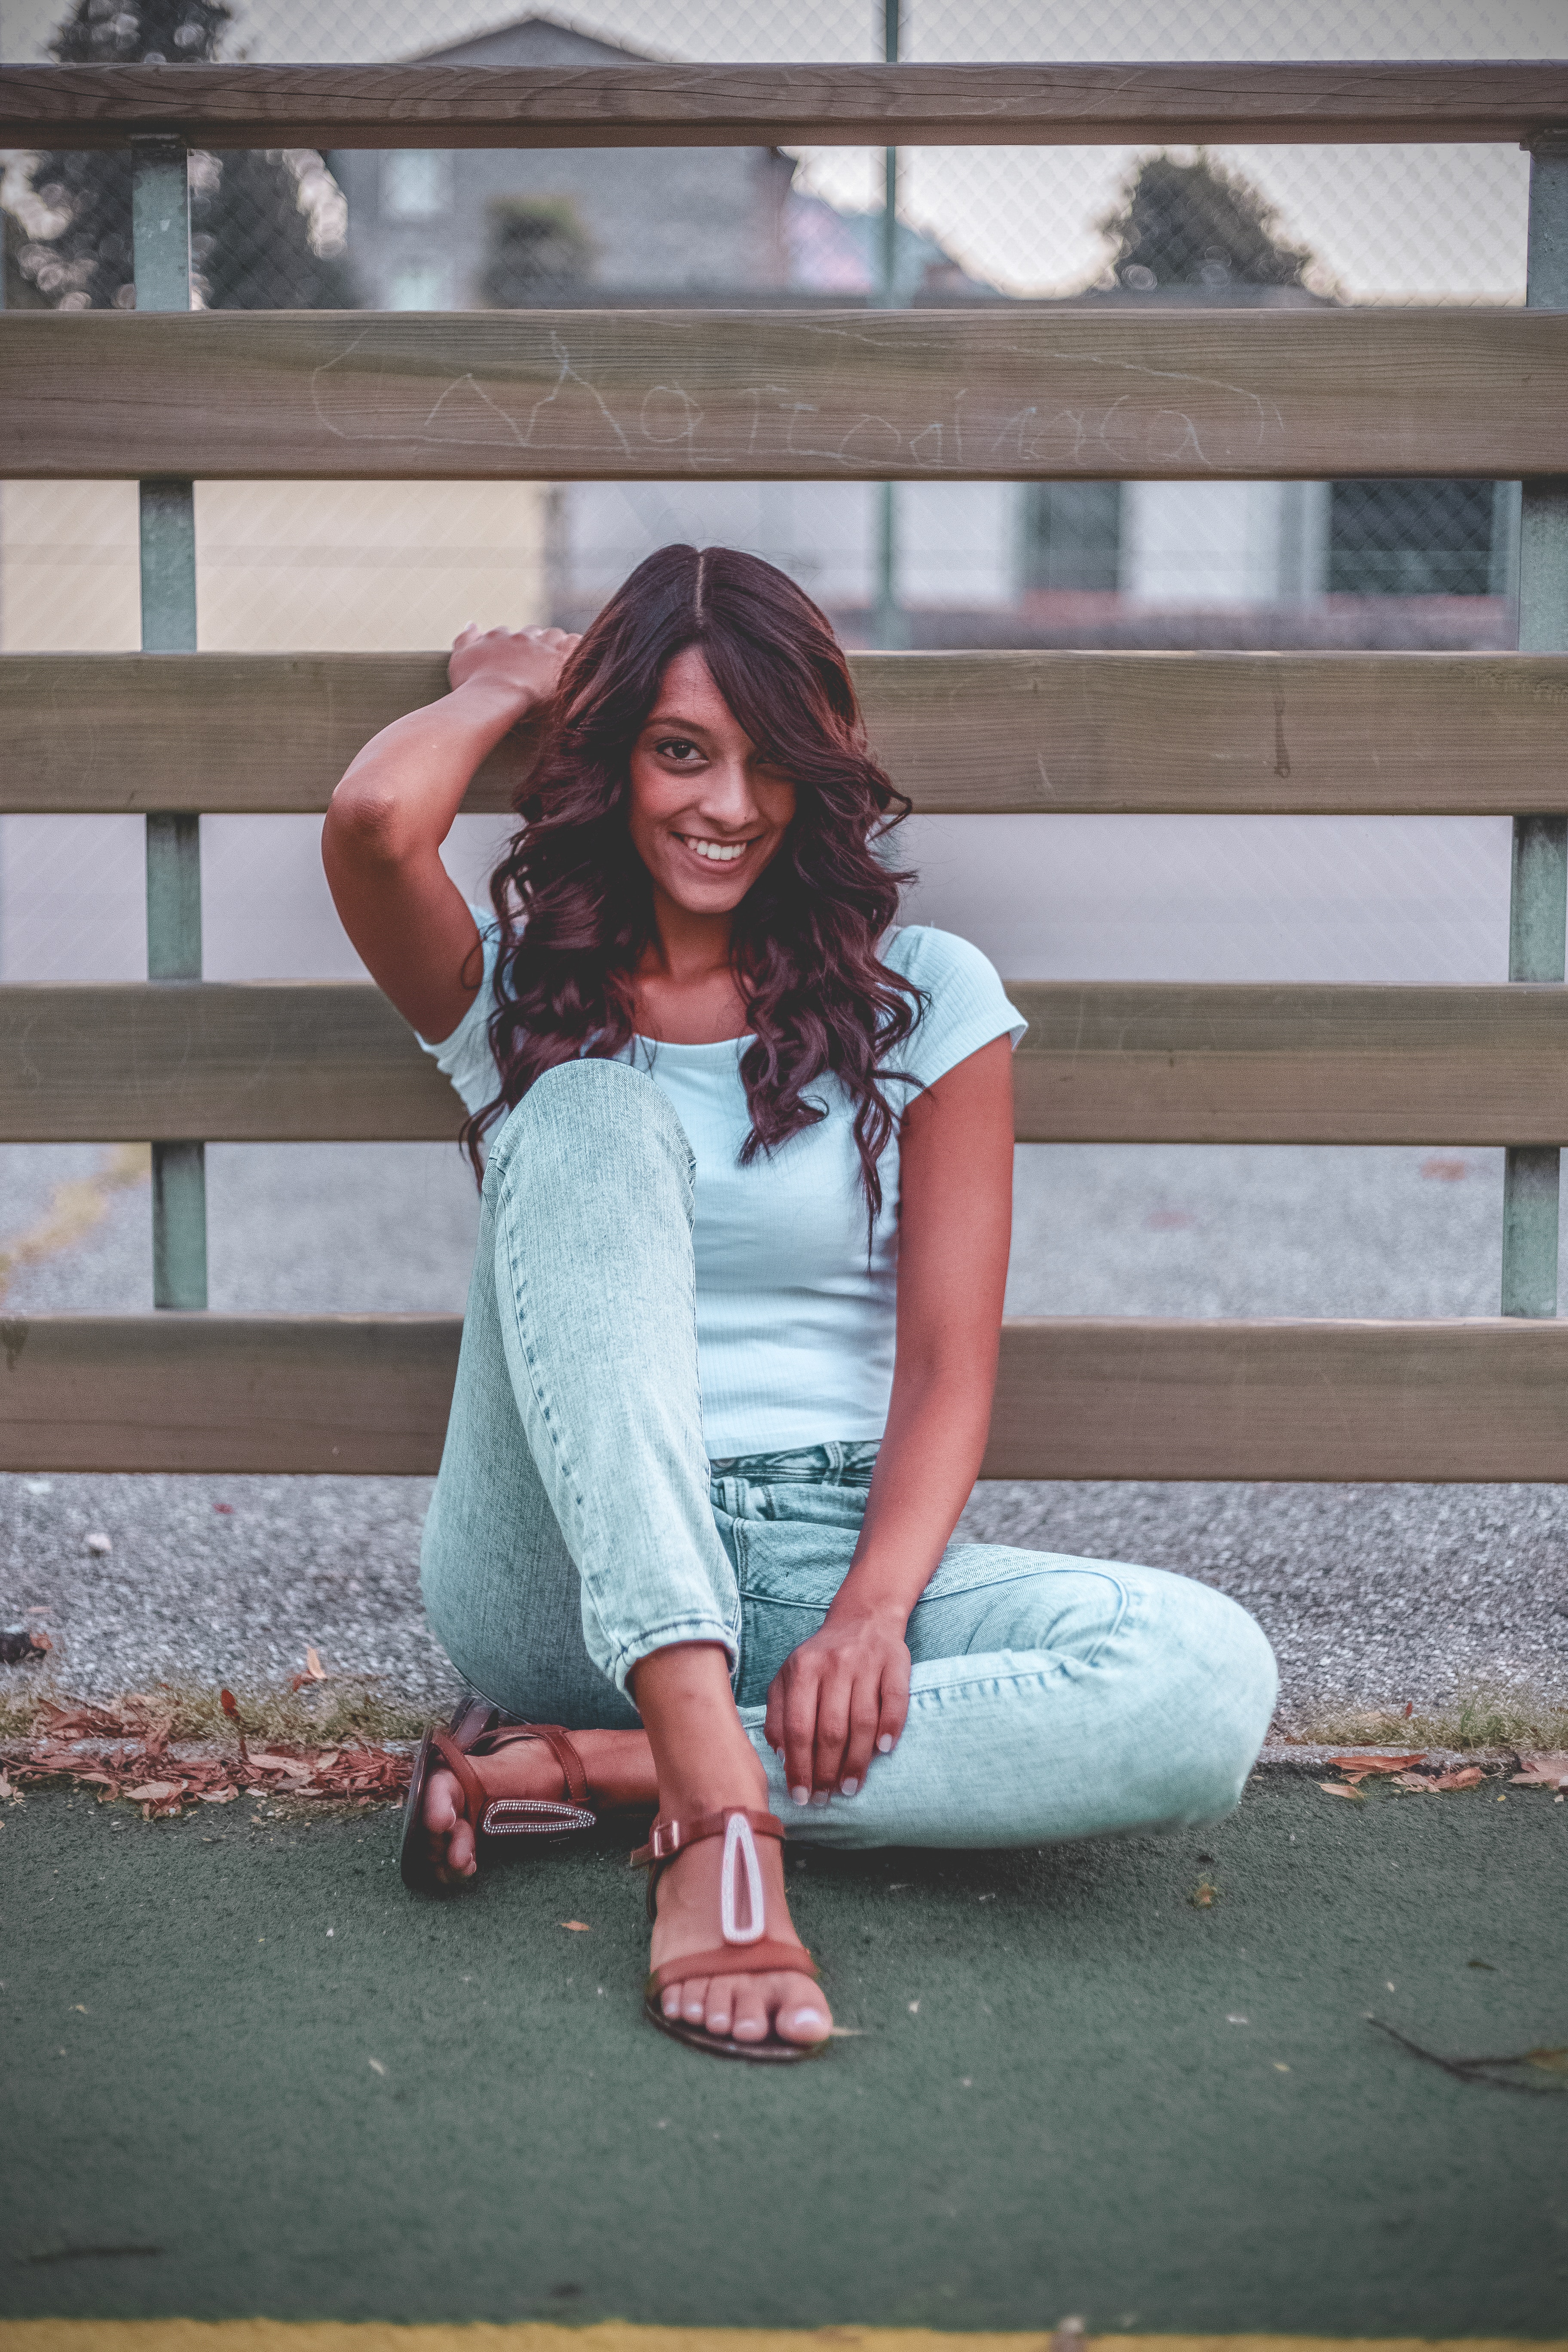
hair, white, photograph, beauty, sitting, fashion, skin, hairstyle, long hair, pink, photo shoot, shoulder, leg, photography, smile, lip, cool, dress, model, brown hair, street fashion, t shirt, jeans, human leg, denim, shoe, top, style, fashion design